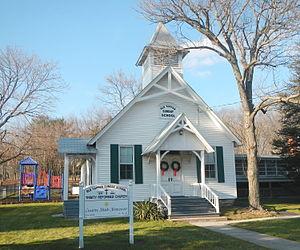
Old Tappan est un borough situé dans le comté de Bergen dans l'État du New Jersey. En 2010, sa population est de 5 750 habitants.